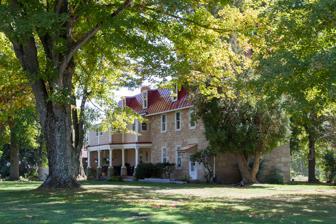
Building: Colver-Rogers Farmstead
Country: United States of America
Year built: 1906
Historic house in Pennsylvania, United States United States historic place Colver-Rogers Farmstead U.S. National Register of Historic Places The farm building in September 2014 Show map of Pennsylvania Show map of the United States Location East of State Route 1011 at Township 159, north of Jefferson, Morgan Township, Pennsylvania Coordinates 39°56′29″N 80°03′41″W / 39.94139°N 80.06139°W / 39.94139; -80.06139 Area 11 acres (4.5 ha) Built 1830, c. 1906 Architectural style Greek Revival, Colonial Revival NRHP reference No. 03001191 Added to NRHP November 21, 2003 Colver-Rogers Farmstead , also known as the Norval P. Rogers building, is a historic building located at Morgan Township in Greene County, Pennsylvania . The original section was built in 1830, and is a two-story, stone dwelling, with a two-story stone wing, in a vernacular Greek Revival -style.  The building was modified about 1906, with the addition of a gambrel roof and rambling porch with Colonial Revival -style design elements. Also on the property is a bank barn (c. 1880) and large wash house (c. 1906). It was listed on the National Register of Historic Places in 2003. References